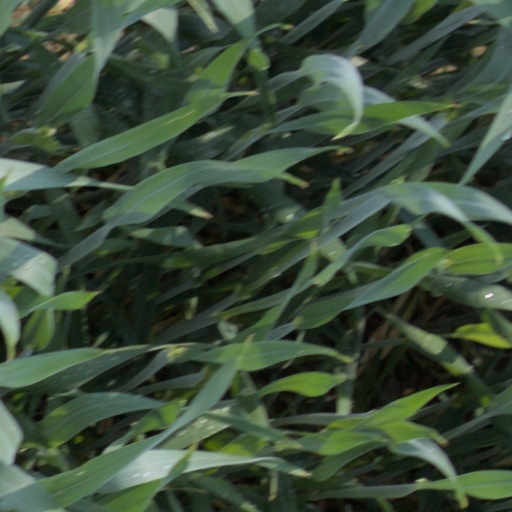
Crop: wheat